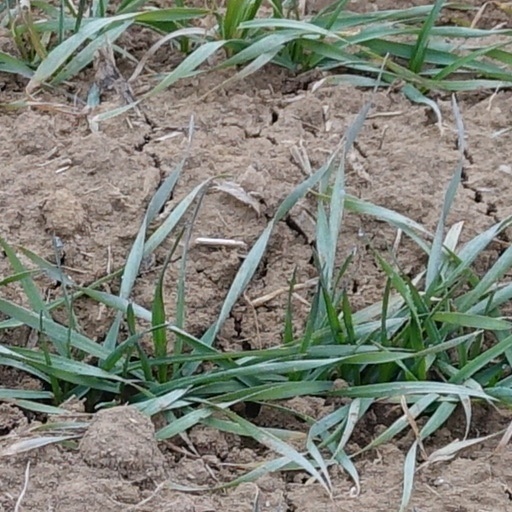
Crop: wheat